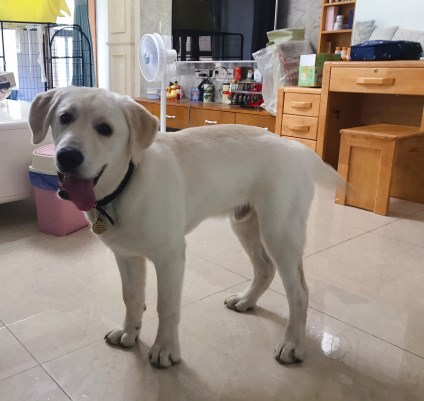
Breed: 3580-n000122-Labrador_retriever